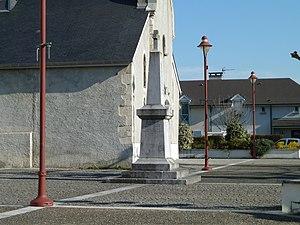
Monument aux morts de Denguin
Denguin est une commune française située dans le département des Pyrénées-Atlantiques, en région Nouvelle-Aquitaine.
Les monuments aux morts de la guerre 1914-1918 peuvent être surmontés d'éléments symbolisant :